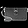
Label: Bag